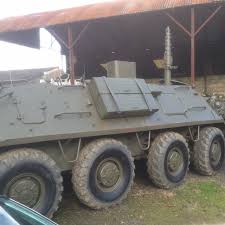
Label: BTR-60